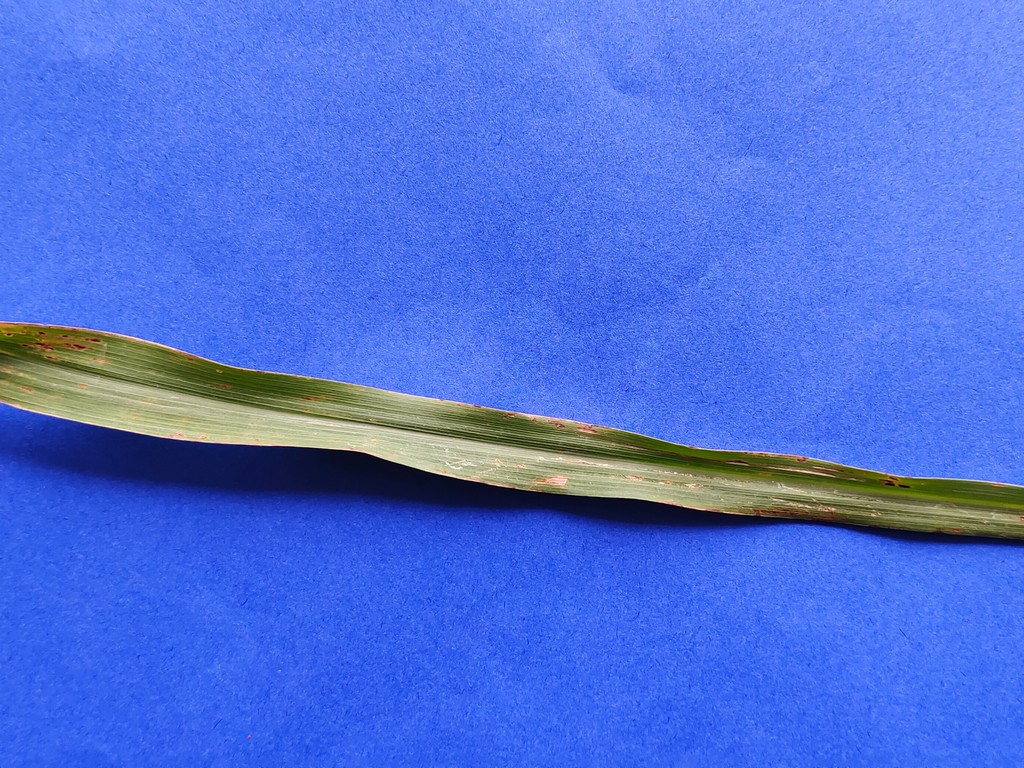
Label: Unhealthy